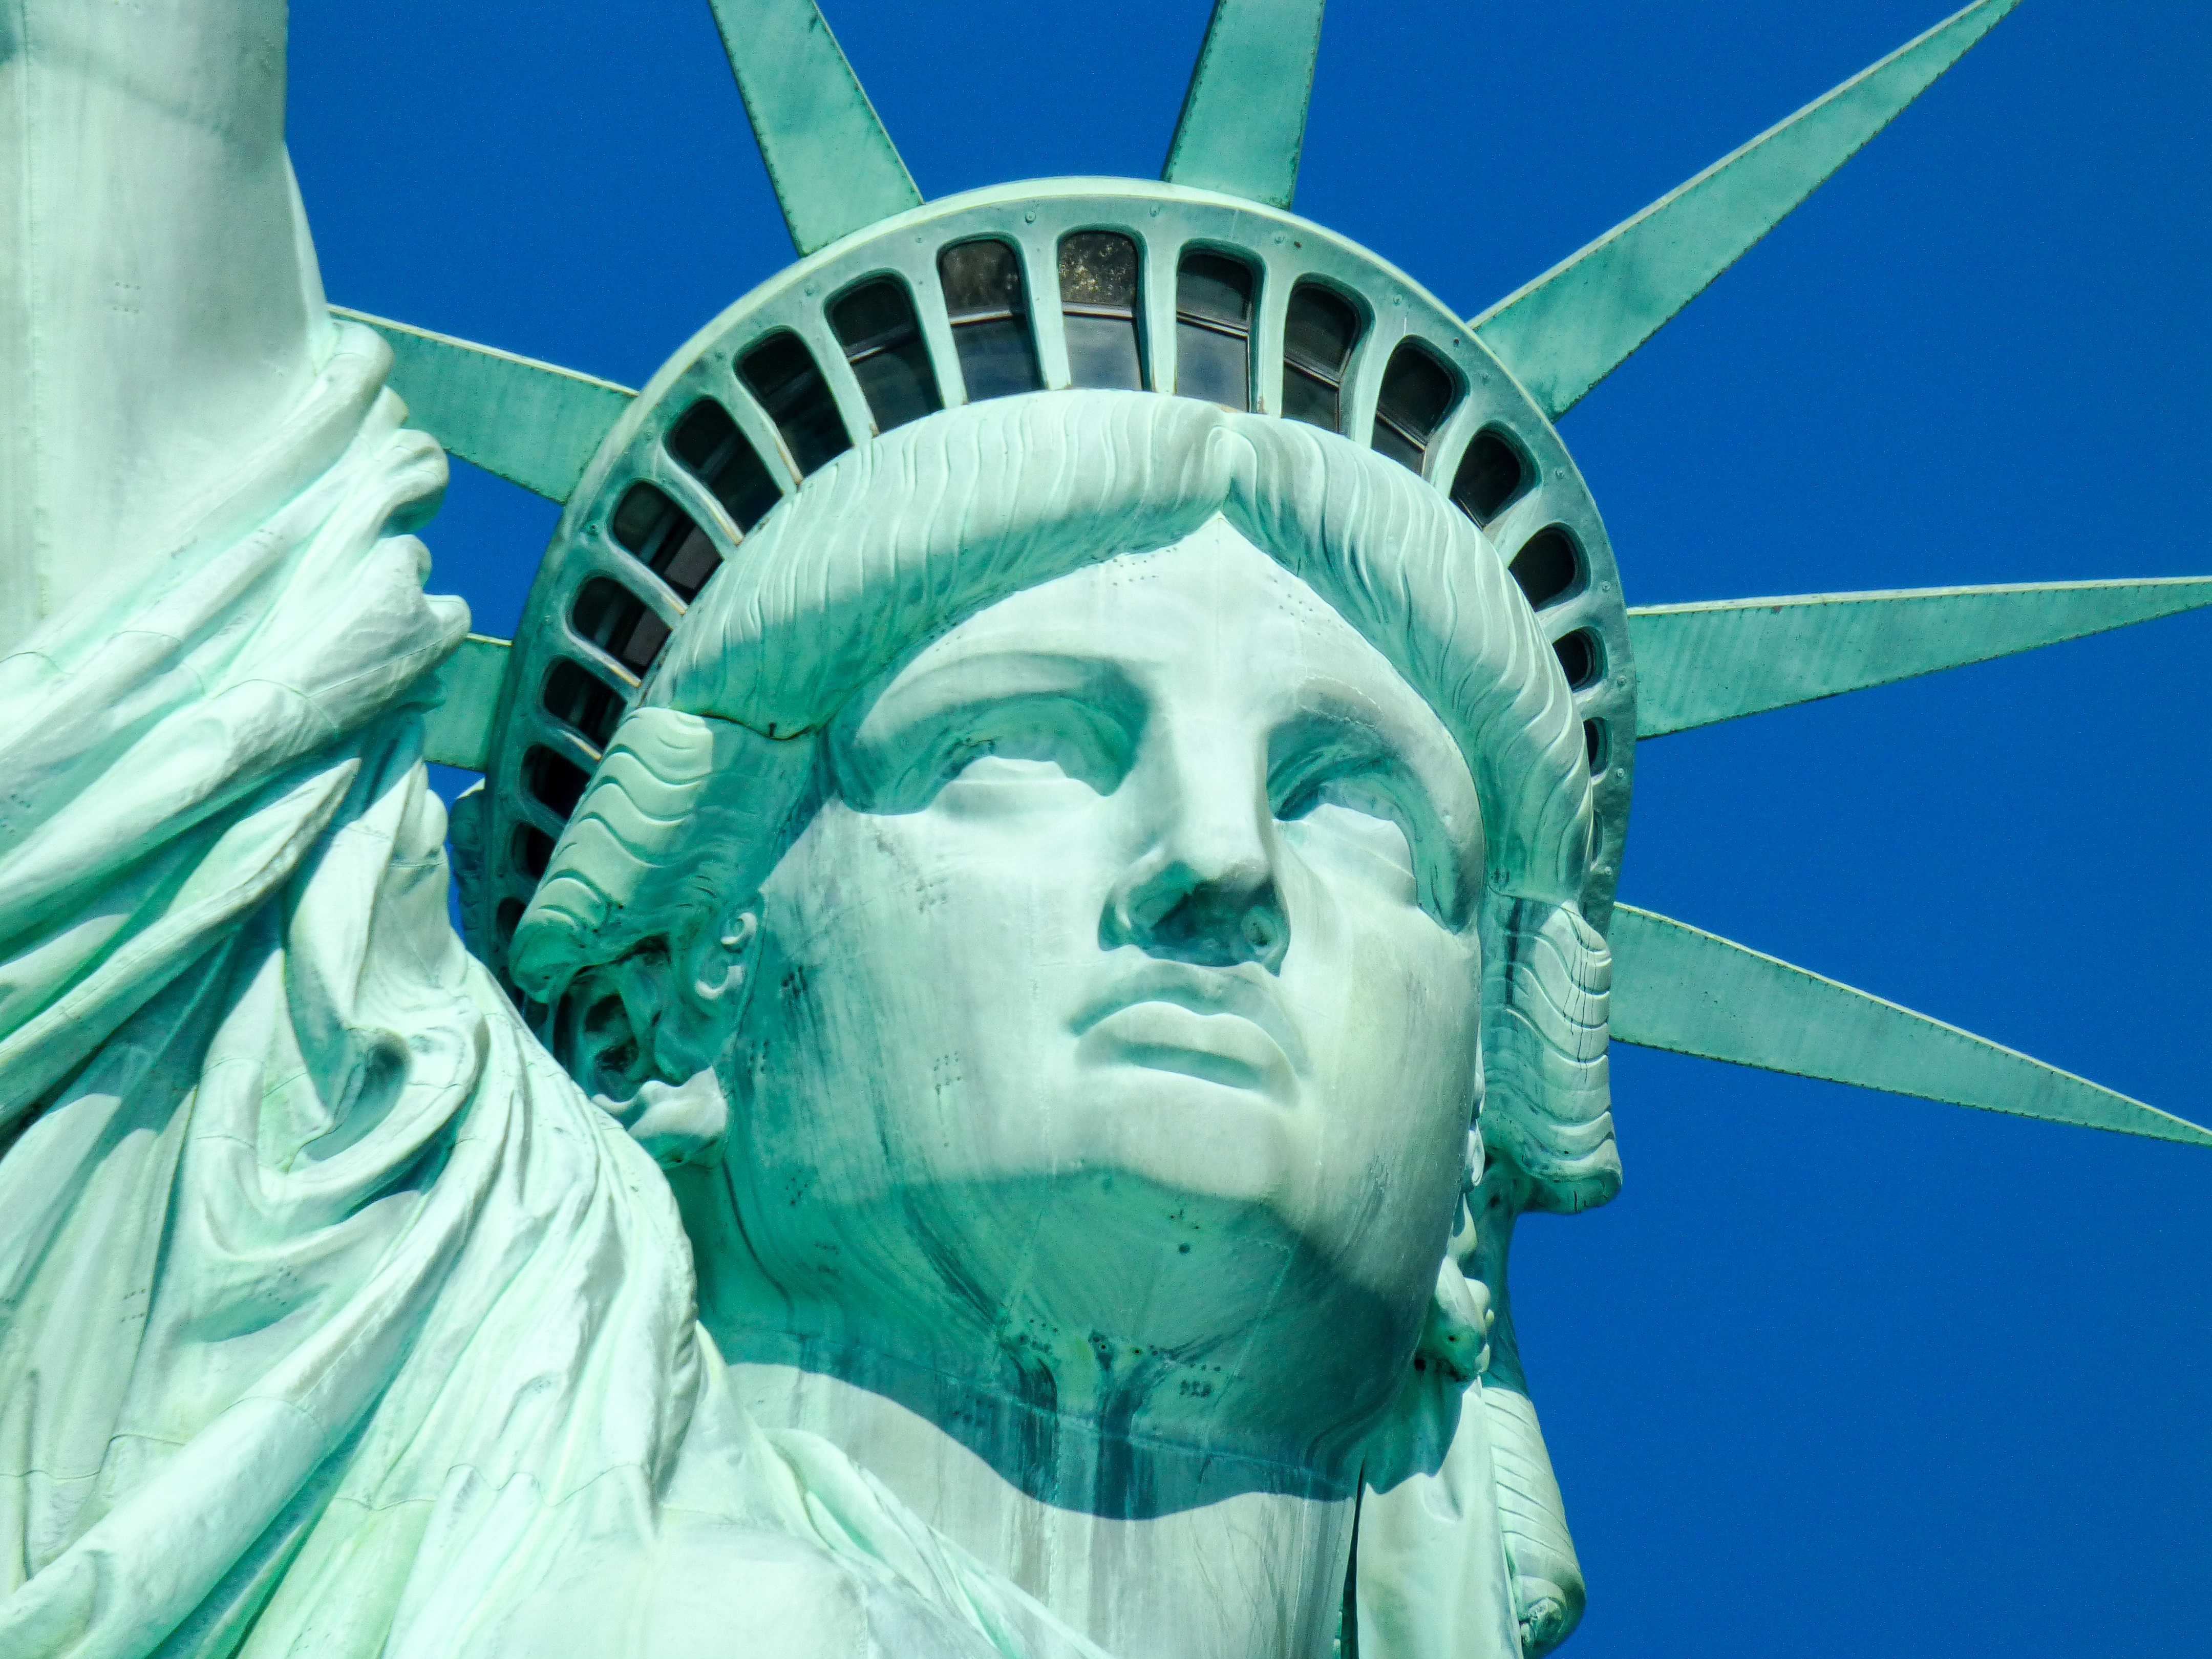
wing, new york, manhattan, new york city, monument, statue, statue of liberty, nyc, usa, america, landmark, blue, united states, sculpture, art, atmosphere of earth